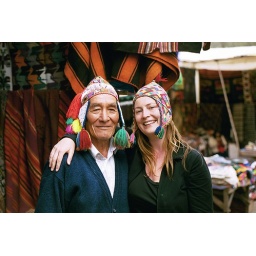
Pisac: me posing with hat and cute sales man in really great market town